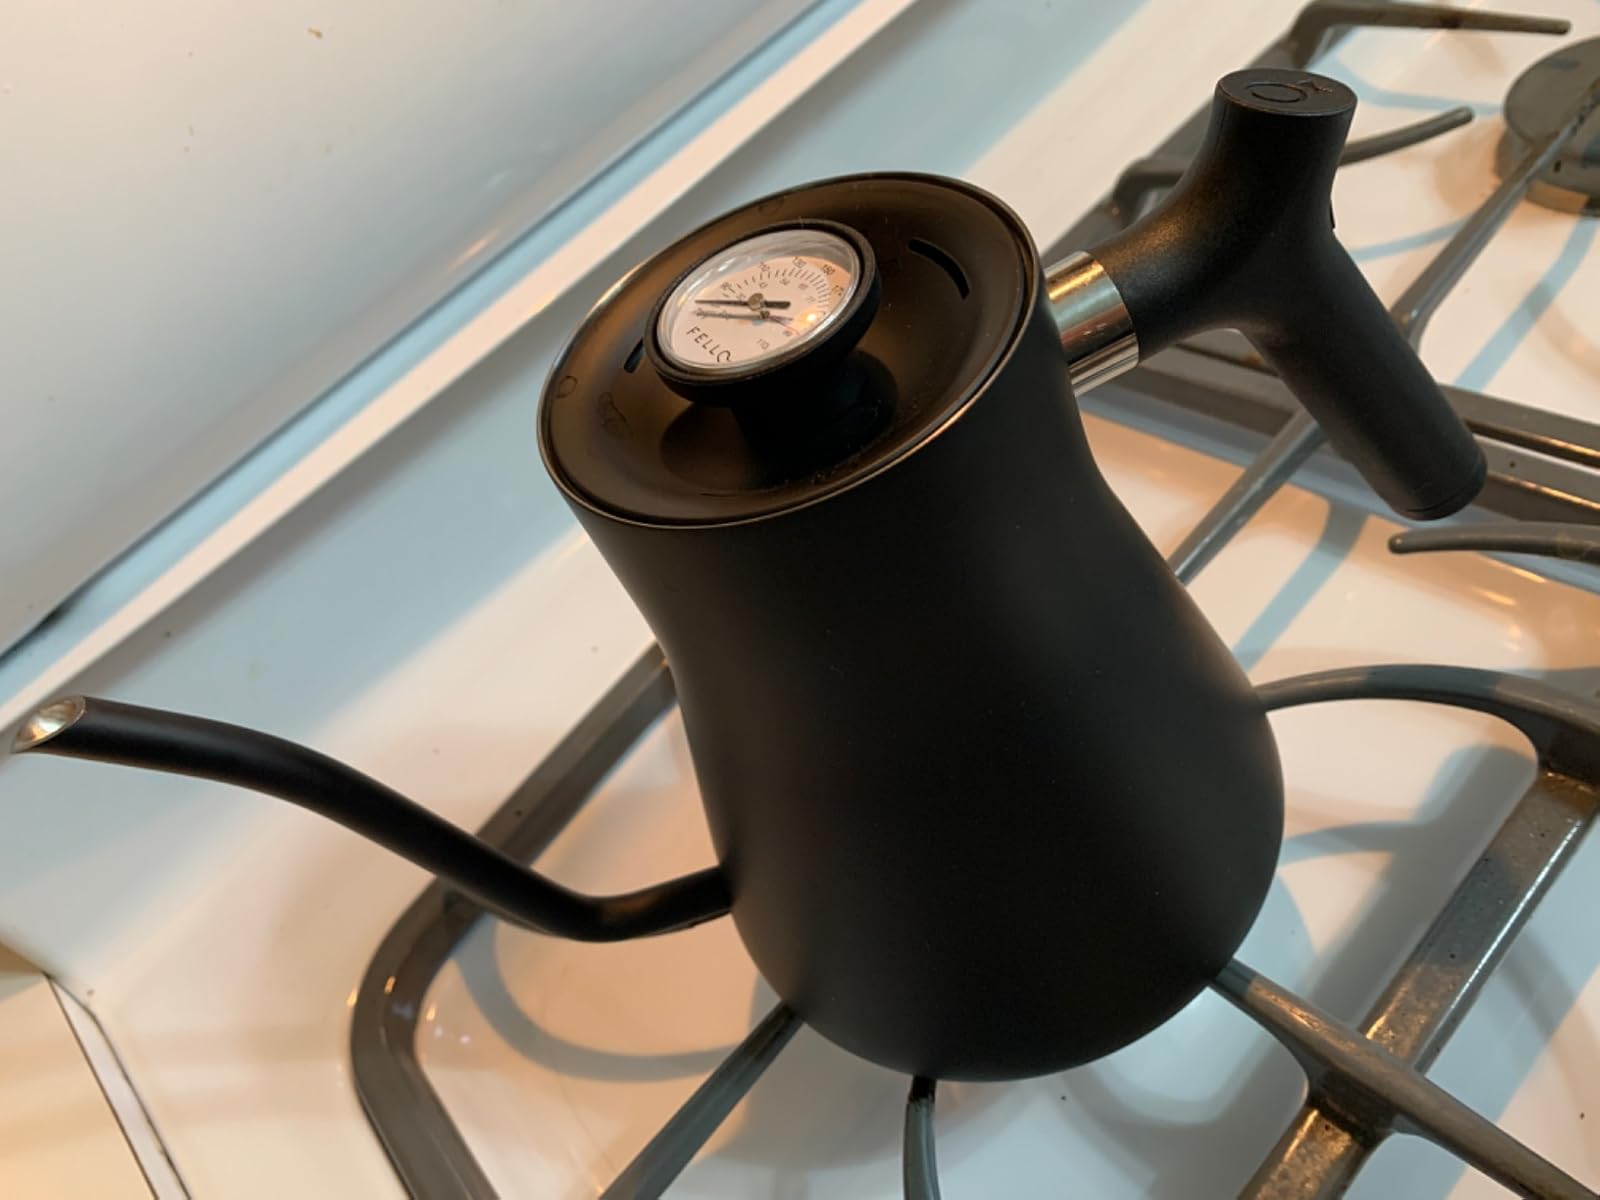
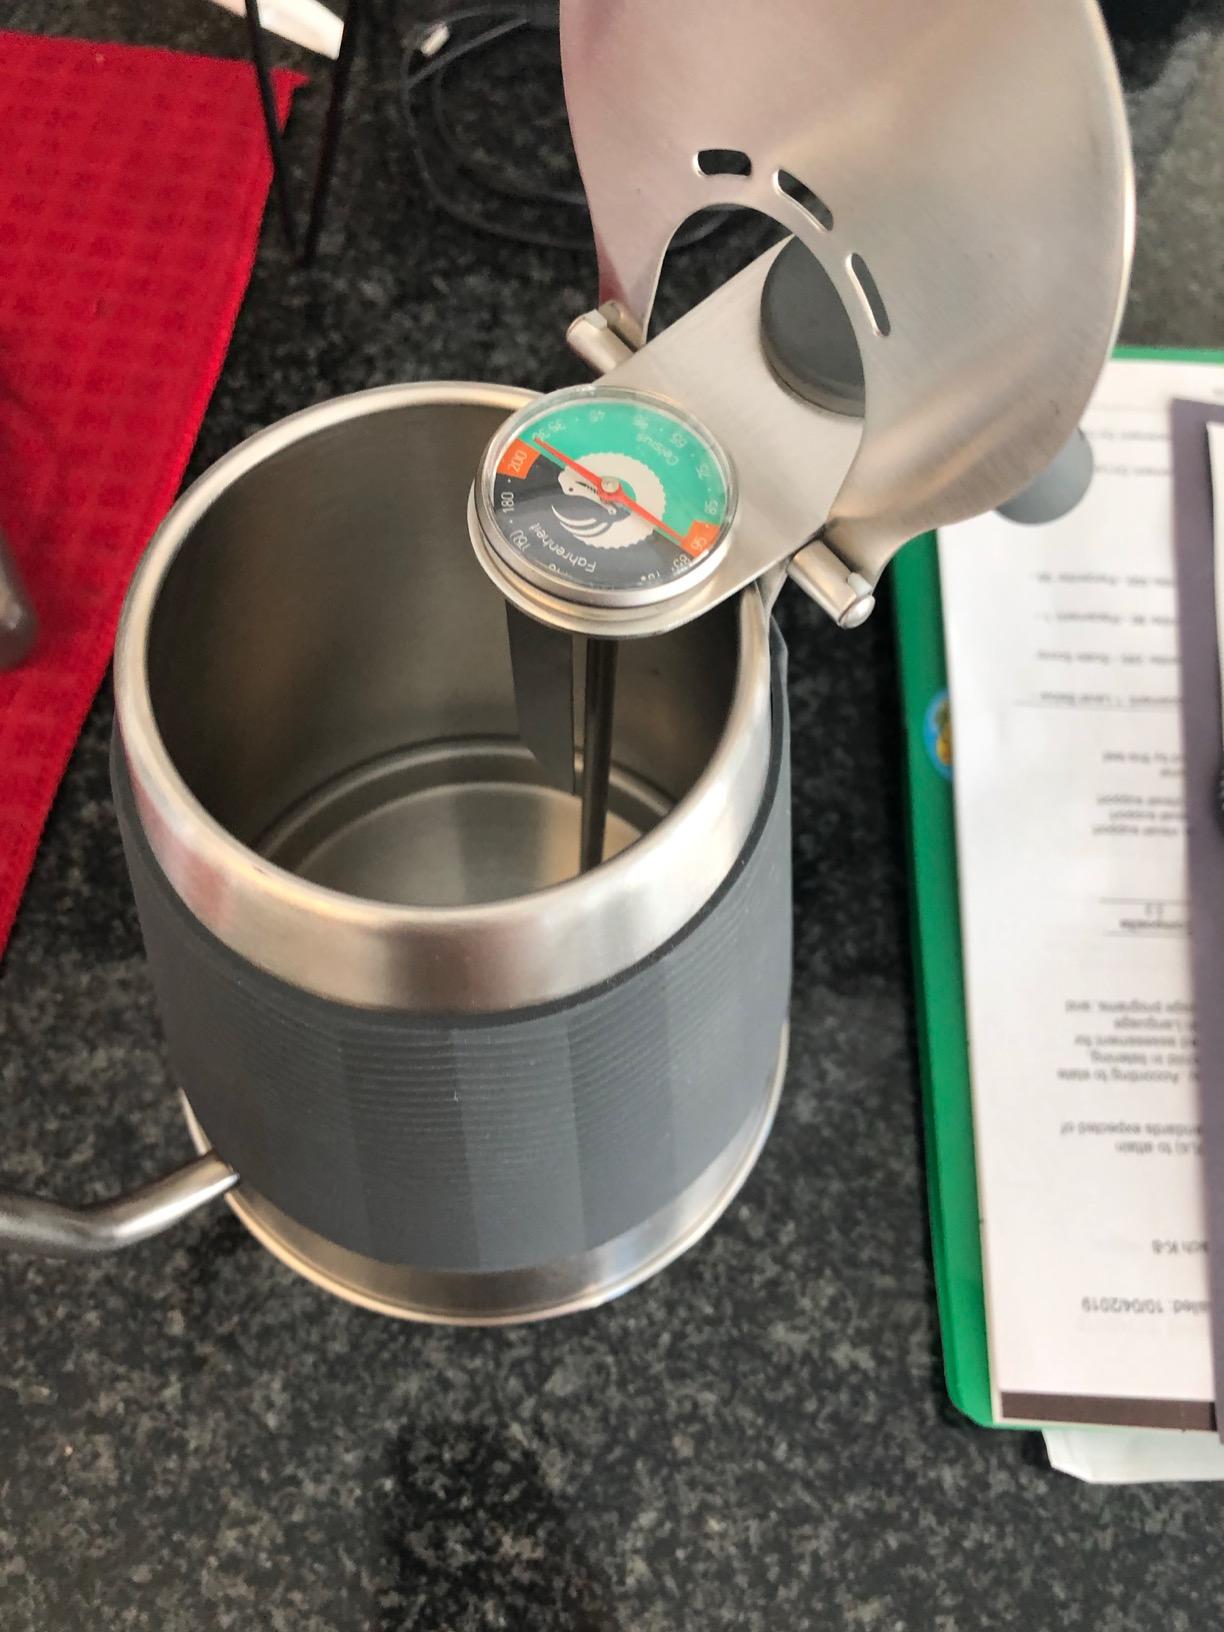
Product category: items_kettle
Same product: no